Adolphe Thiers

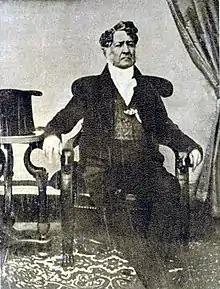
King Louis-Philippe in 1842

The funeral of an anti-government figure, General Lamarque, in June 1832, later immortalized by Victor Hugo in "Les Misérables", turned into the June Rebellion against the monarchy, with barricades raised in the Saint-Merri district. After it was suppressed, Thiers was brought back into the government as Minister of the Interior. He helped put down a Quixotic armed rebellion of the Legitimists under the Duchess de Berry who wanted to put the Bourbon dynasty back on the throne. She was hiding in a secret room behind a fireplace in Nantes, and was captured when the police looking for her, wishing to stay warm, started a fire, forcing her to surrender. In 1833 he declared he did not want to be the Joseph Fouché of the regime (the name of Napoleon's chief of the secret police) and became Minister of Trade and Public Works. As a Deputy, he opposed the proposal for an income tax on the rich, arguing that it was a Jacobin idea of the French Revolution. This position won him the support of the growing French business class.